Lena L. Moore

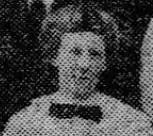
Lamm in 1910

Lena L. Moore (née Lamm; died November 17, 1969) was an American politician from Maryland. She was appointed as a member of the Maryland House of Delegates, representing Harford County, following the death of her husband Leo M. Moore in 1946.